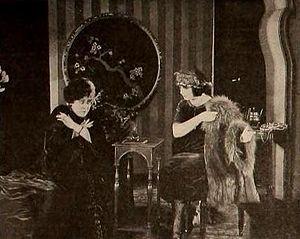
Lillianne Brown Leighton, ou plus simplement Lillian Leighton et morte le 19 mars 1956 à Woodland Hills, en Californie est une actrice et scénariste américaine.